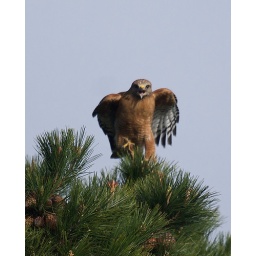
One of a pair of hawks that spent a few minutes hanging out in the pine trees across the street.